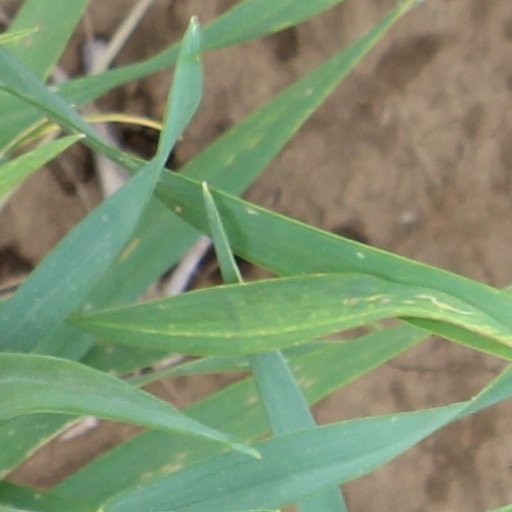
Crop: wheat